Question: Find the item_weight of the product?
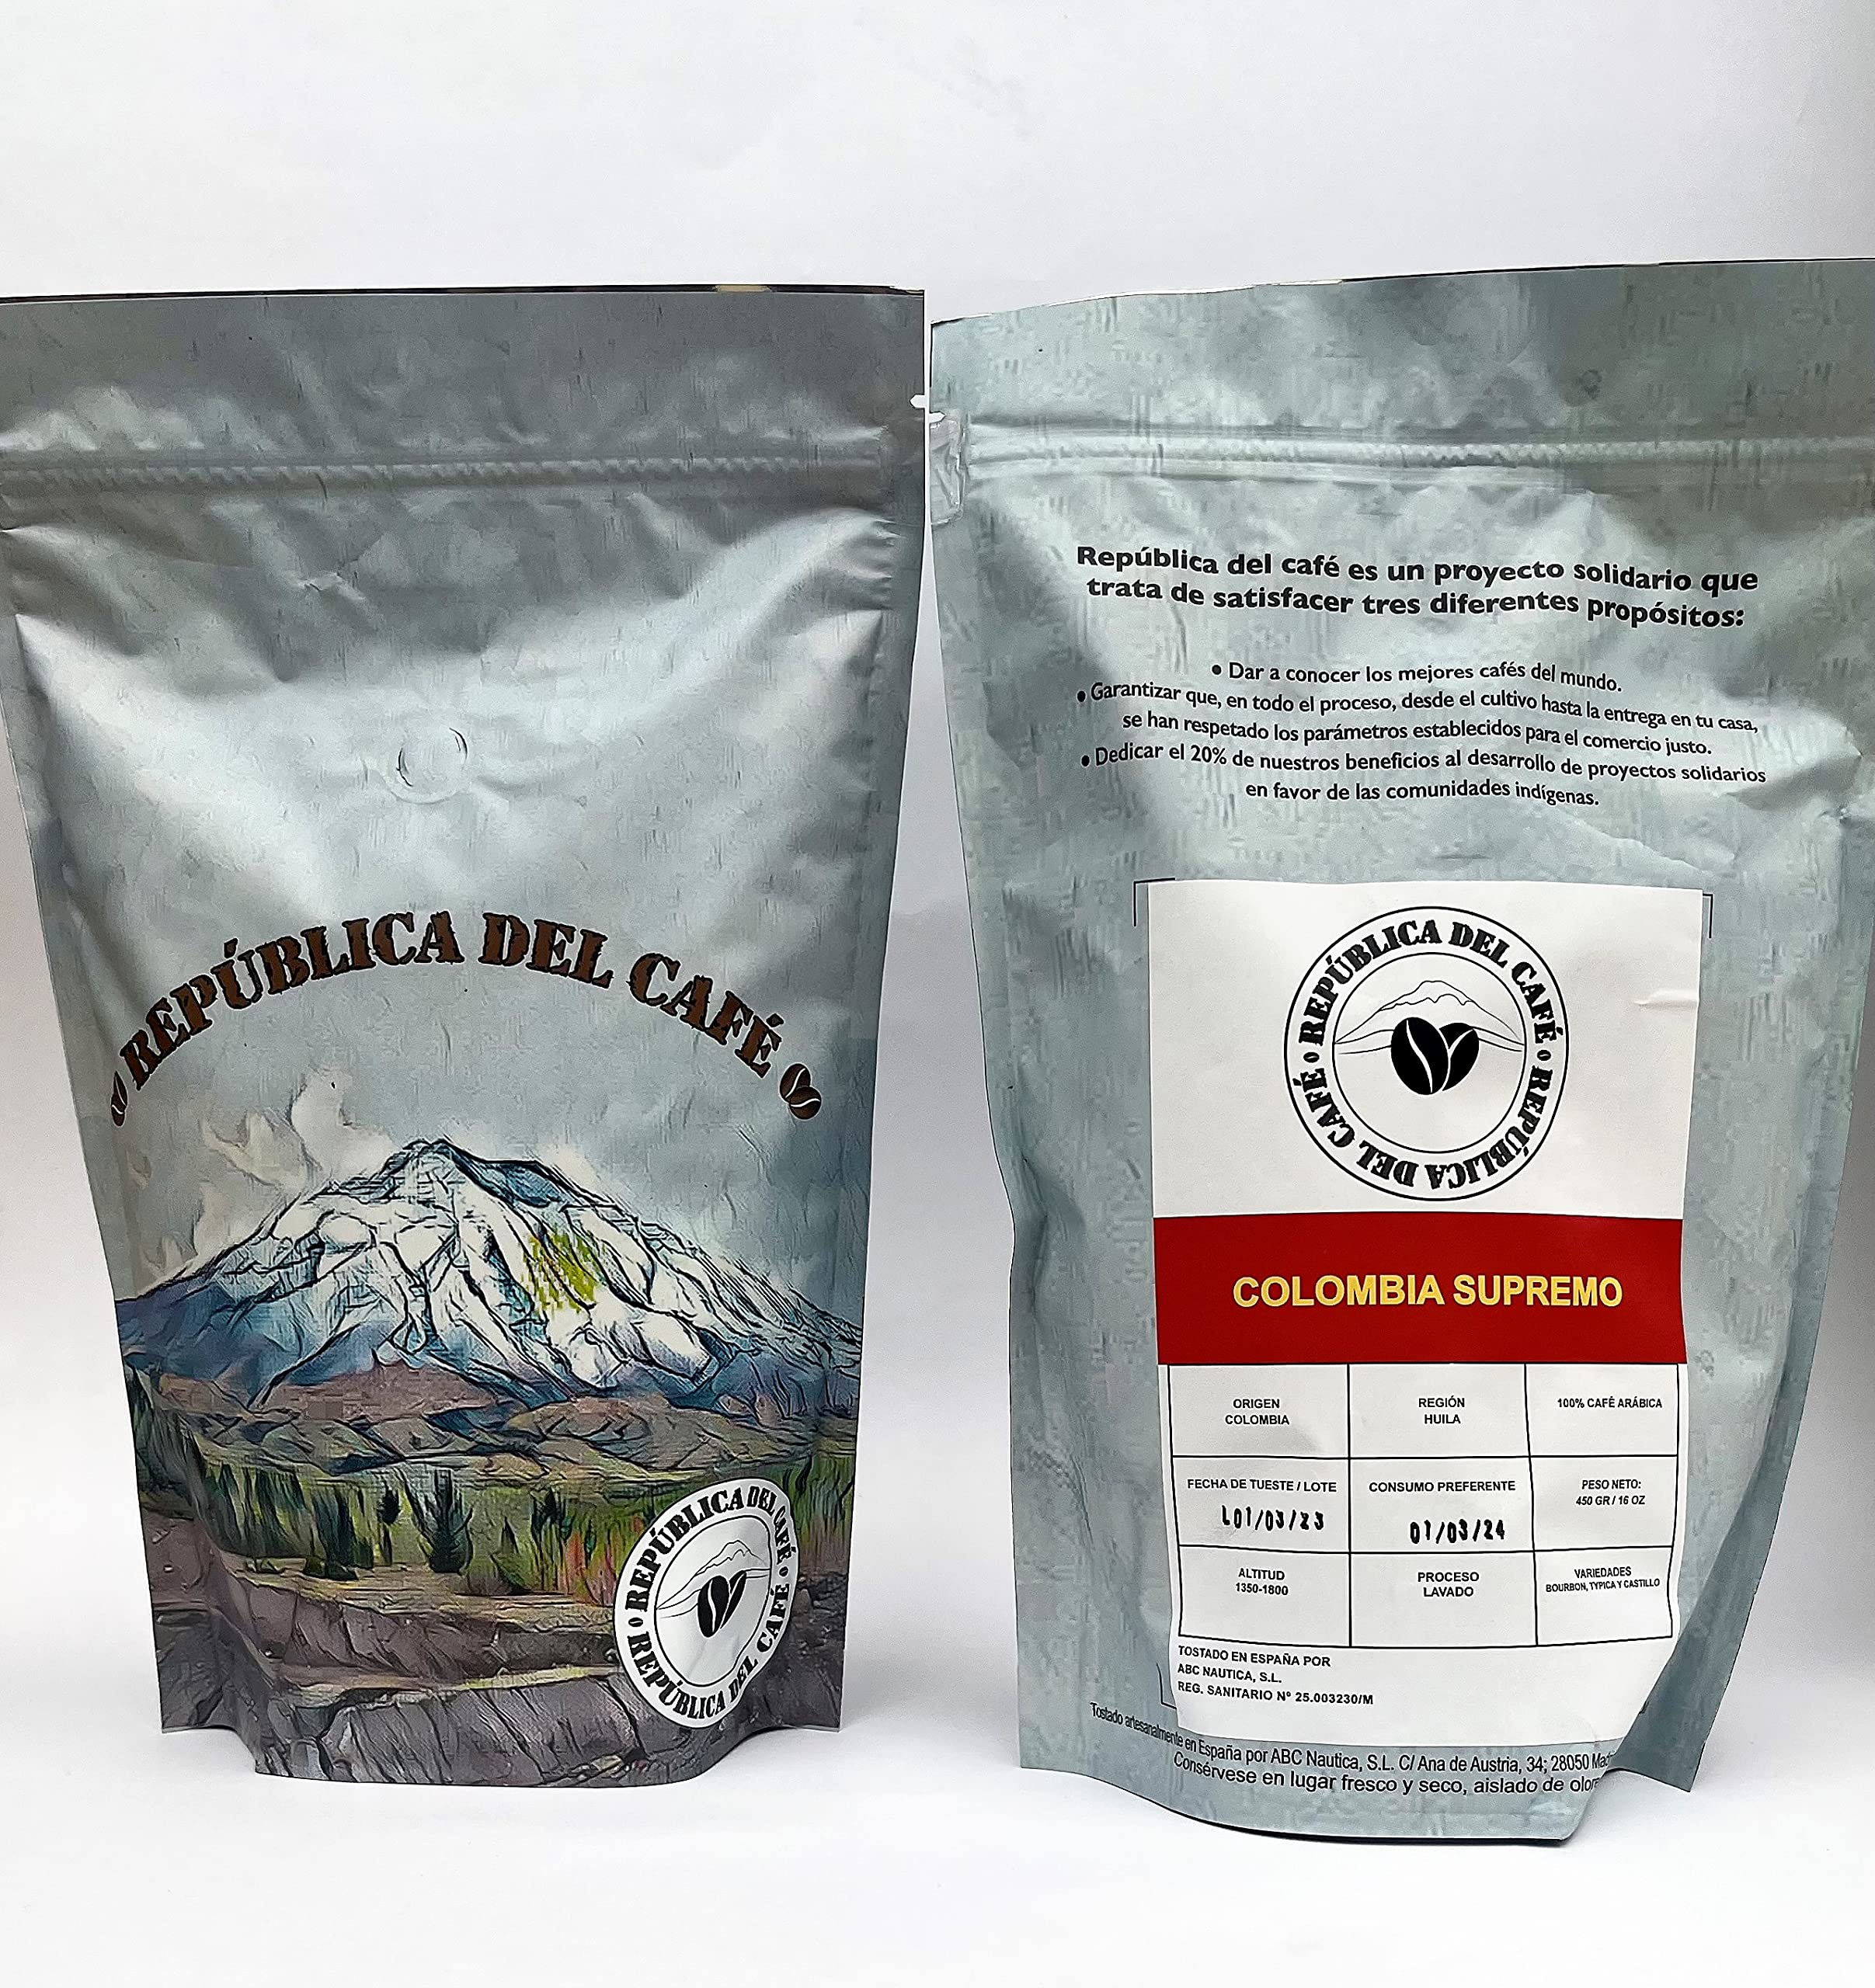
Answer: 450.0 gram